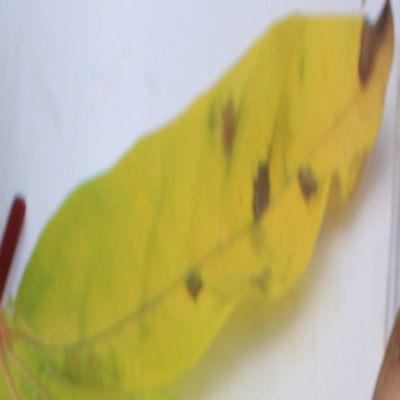
Crop: Cassava
Condition: brown spot